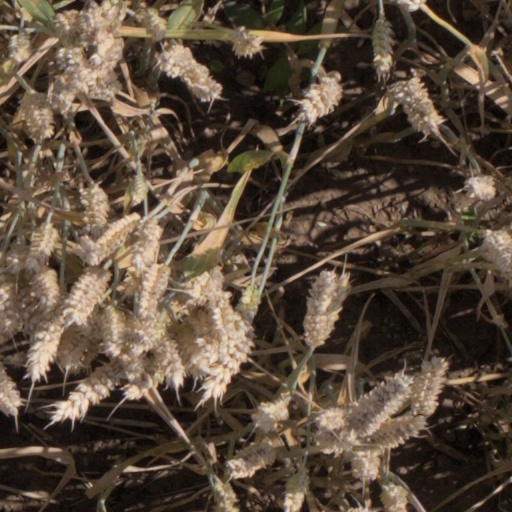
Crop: wheat